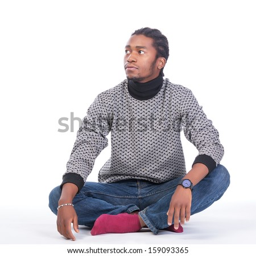
young male sitting on the ground looking to his side in a white background